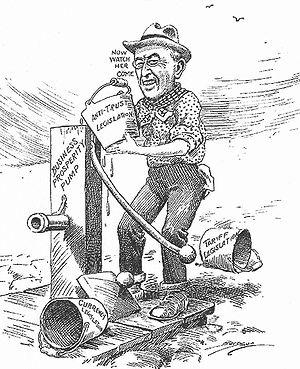
Le libéralisme américain moderne, ou simplement le libéralisme américain, est une philosophie politique qui vise à obtenir la plus grande liberté individuelle possible. Elle s’appuie sur la conviction que les individus cherchent le bonheur de multiples façons et qu’ils ont le droit de rechercher ce bonheur du moment qu’ils n’empiètent pas sur la liberté des autres. Les tenants de cette philosophie souhaitent que le gouvernement garantisse à tous la possibilité de choisir leur mode de vie en assurant l’existence de droits positifs et de droits passifs.